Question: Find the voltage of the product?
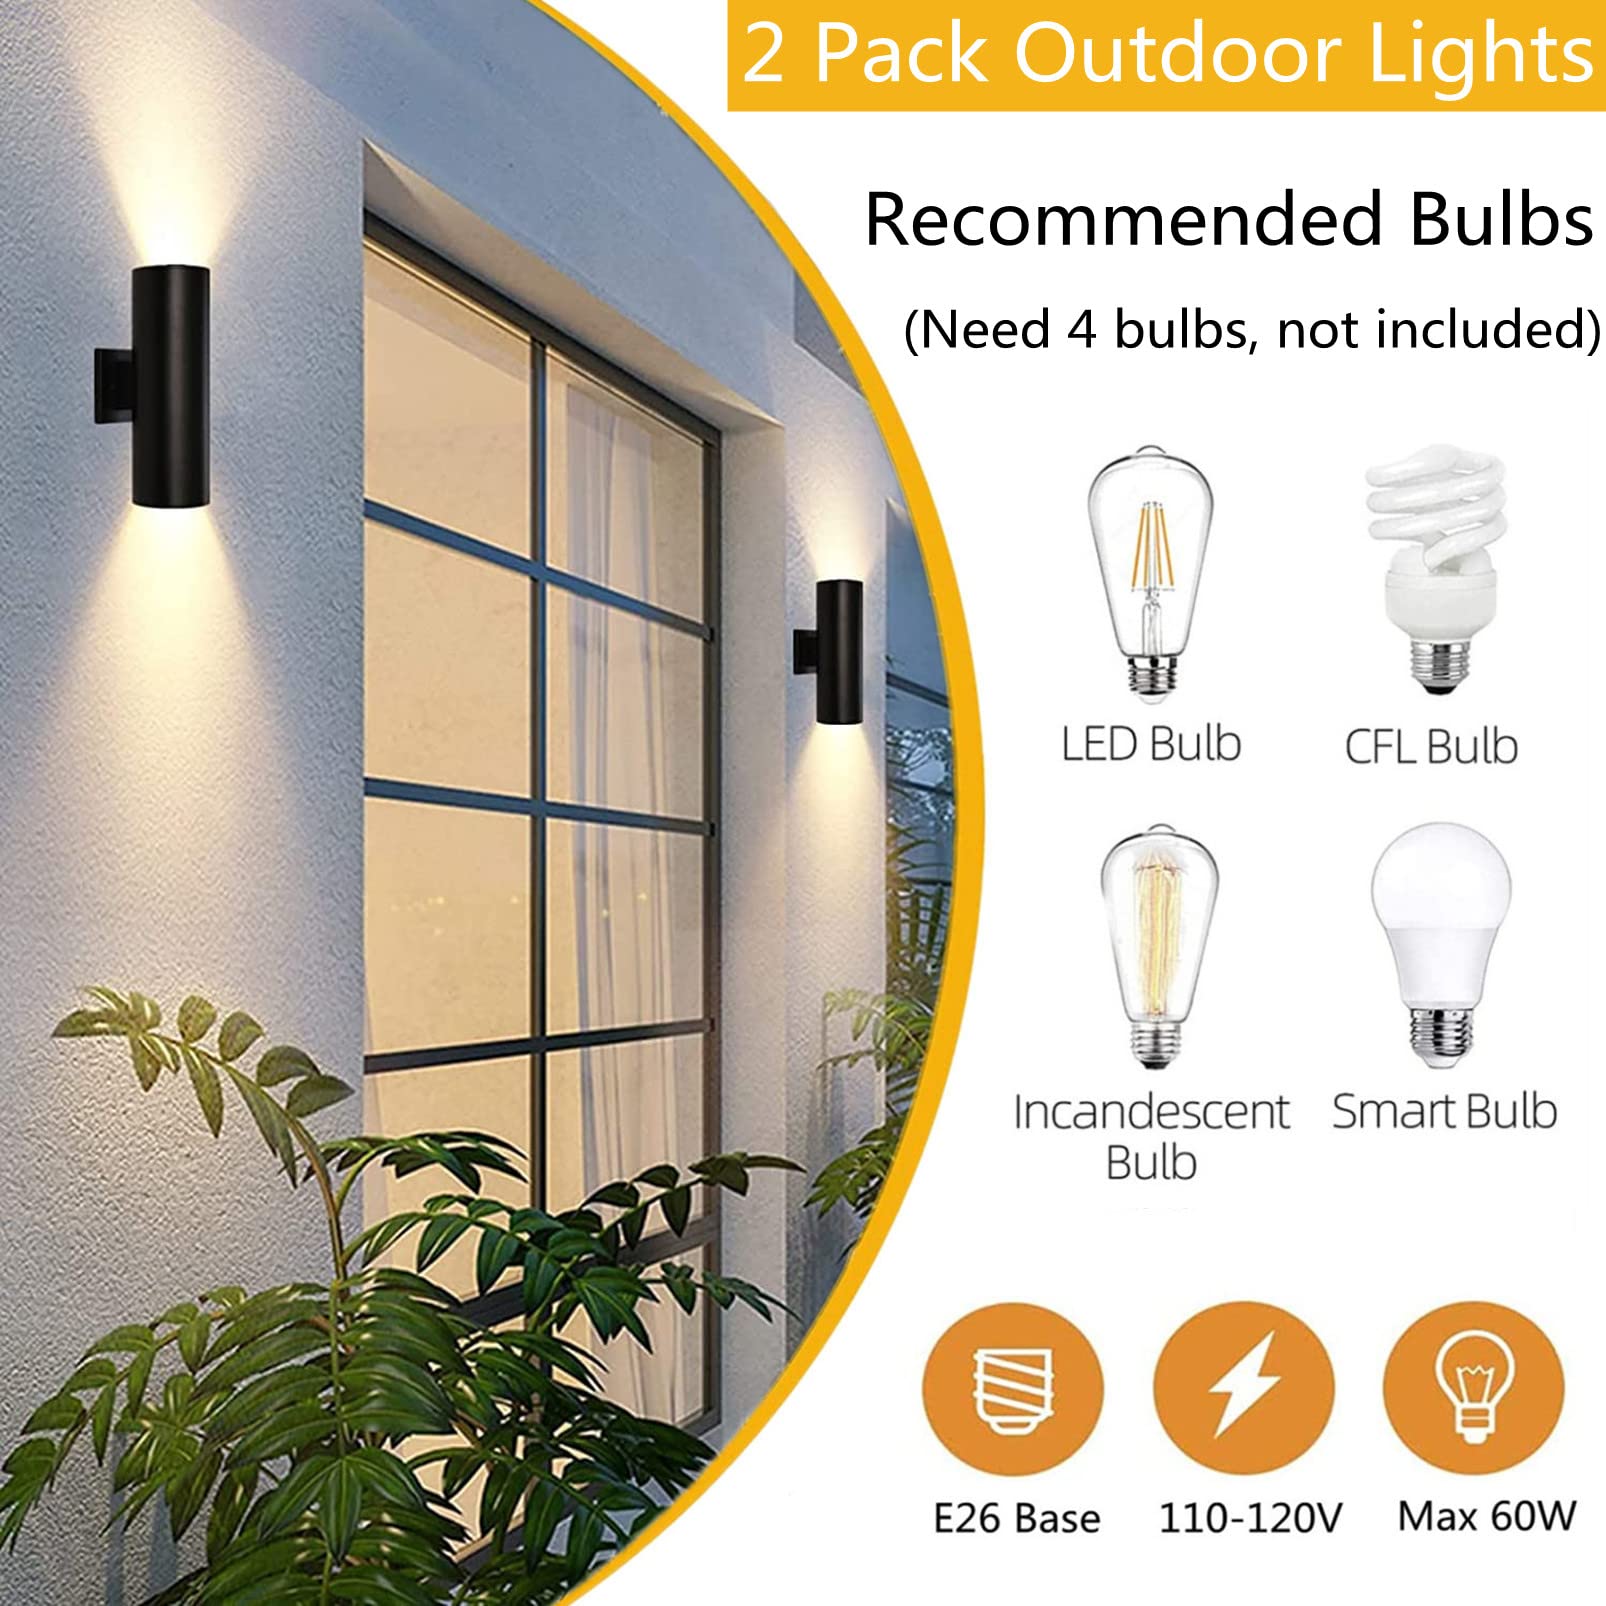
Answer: [110.0, 120.0] volt